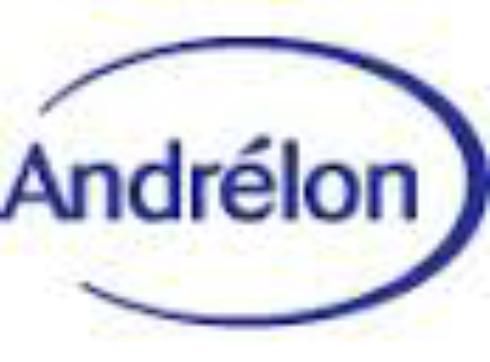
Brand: Andrelon
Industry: Necessities